Joseph Freiherr von Eichendorff

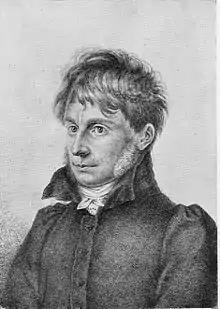
Josef Görres by August Strixner, lithograph (after a painting by Peter von Cornelius)

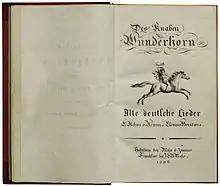
Title page of "Des Knaben Wunderhorn", 1806, a major influence on Eichendorff's poetry

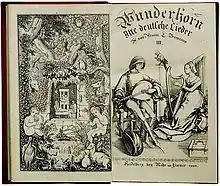
Title page of third edition of "Des Knaben Wunderhorn", 1808

The two writers who had the greatest early influence on Eichendorff's artistic development were Friedrich Schlegel, who established the term "romantisch" (romantic) in German literature, and Joseph Görres. While the writers who gathered around Schlegel inclined more to philosophy and aesthetic theory, the adherents of Görres became mainly known as writers of poetry and stories. Both movements, however, greatly influenced intellectual life in Germany by emphasising the individual, the subjective, the irrational, the imaginative, the personal, the spontaneous, the emotional, the visionary, and the transcendental over classical precepts. One of their fundamental ideas was the "unity of poetry and life".